Queensland Guineas

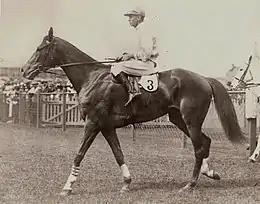
Lough Neagh, 1931 winner

Prior to 2005 the race was held in early May. From 2006 to 2008 the race was held on the Queen's Birthday holiday in June. Since 2009 it is held in early June.